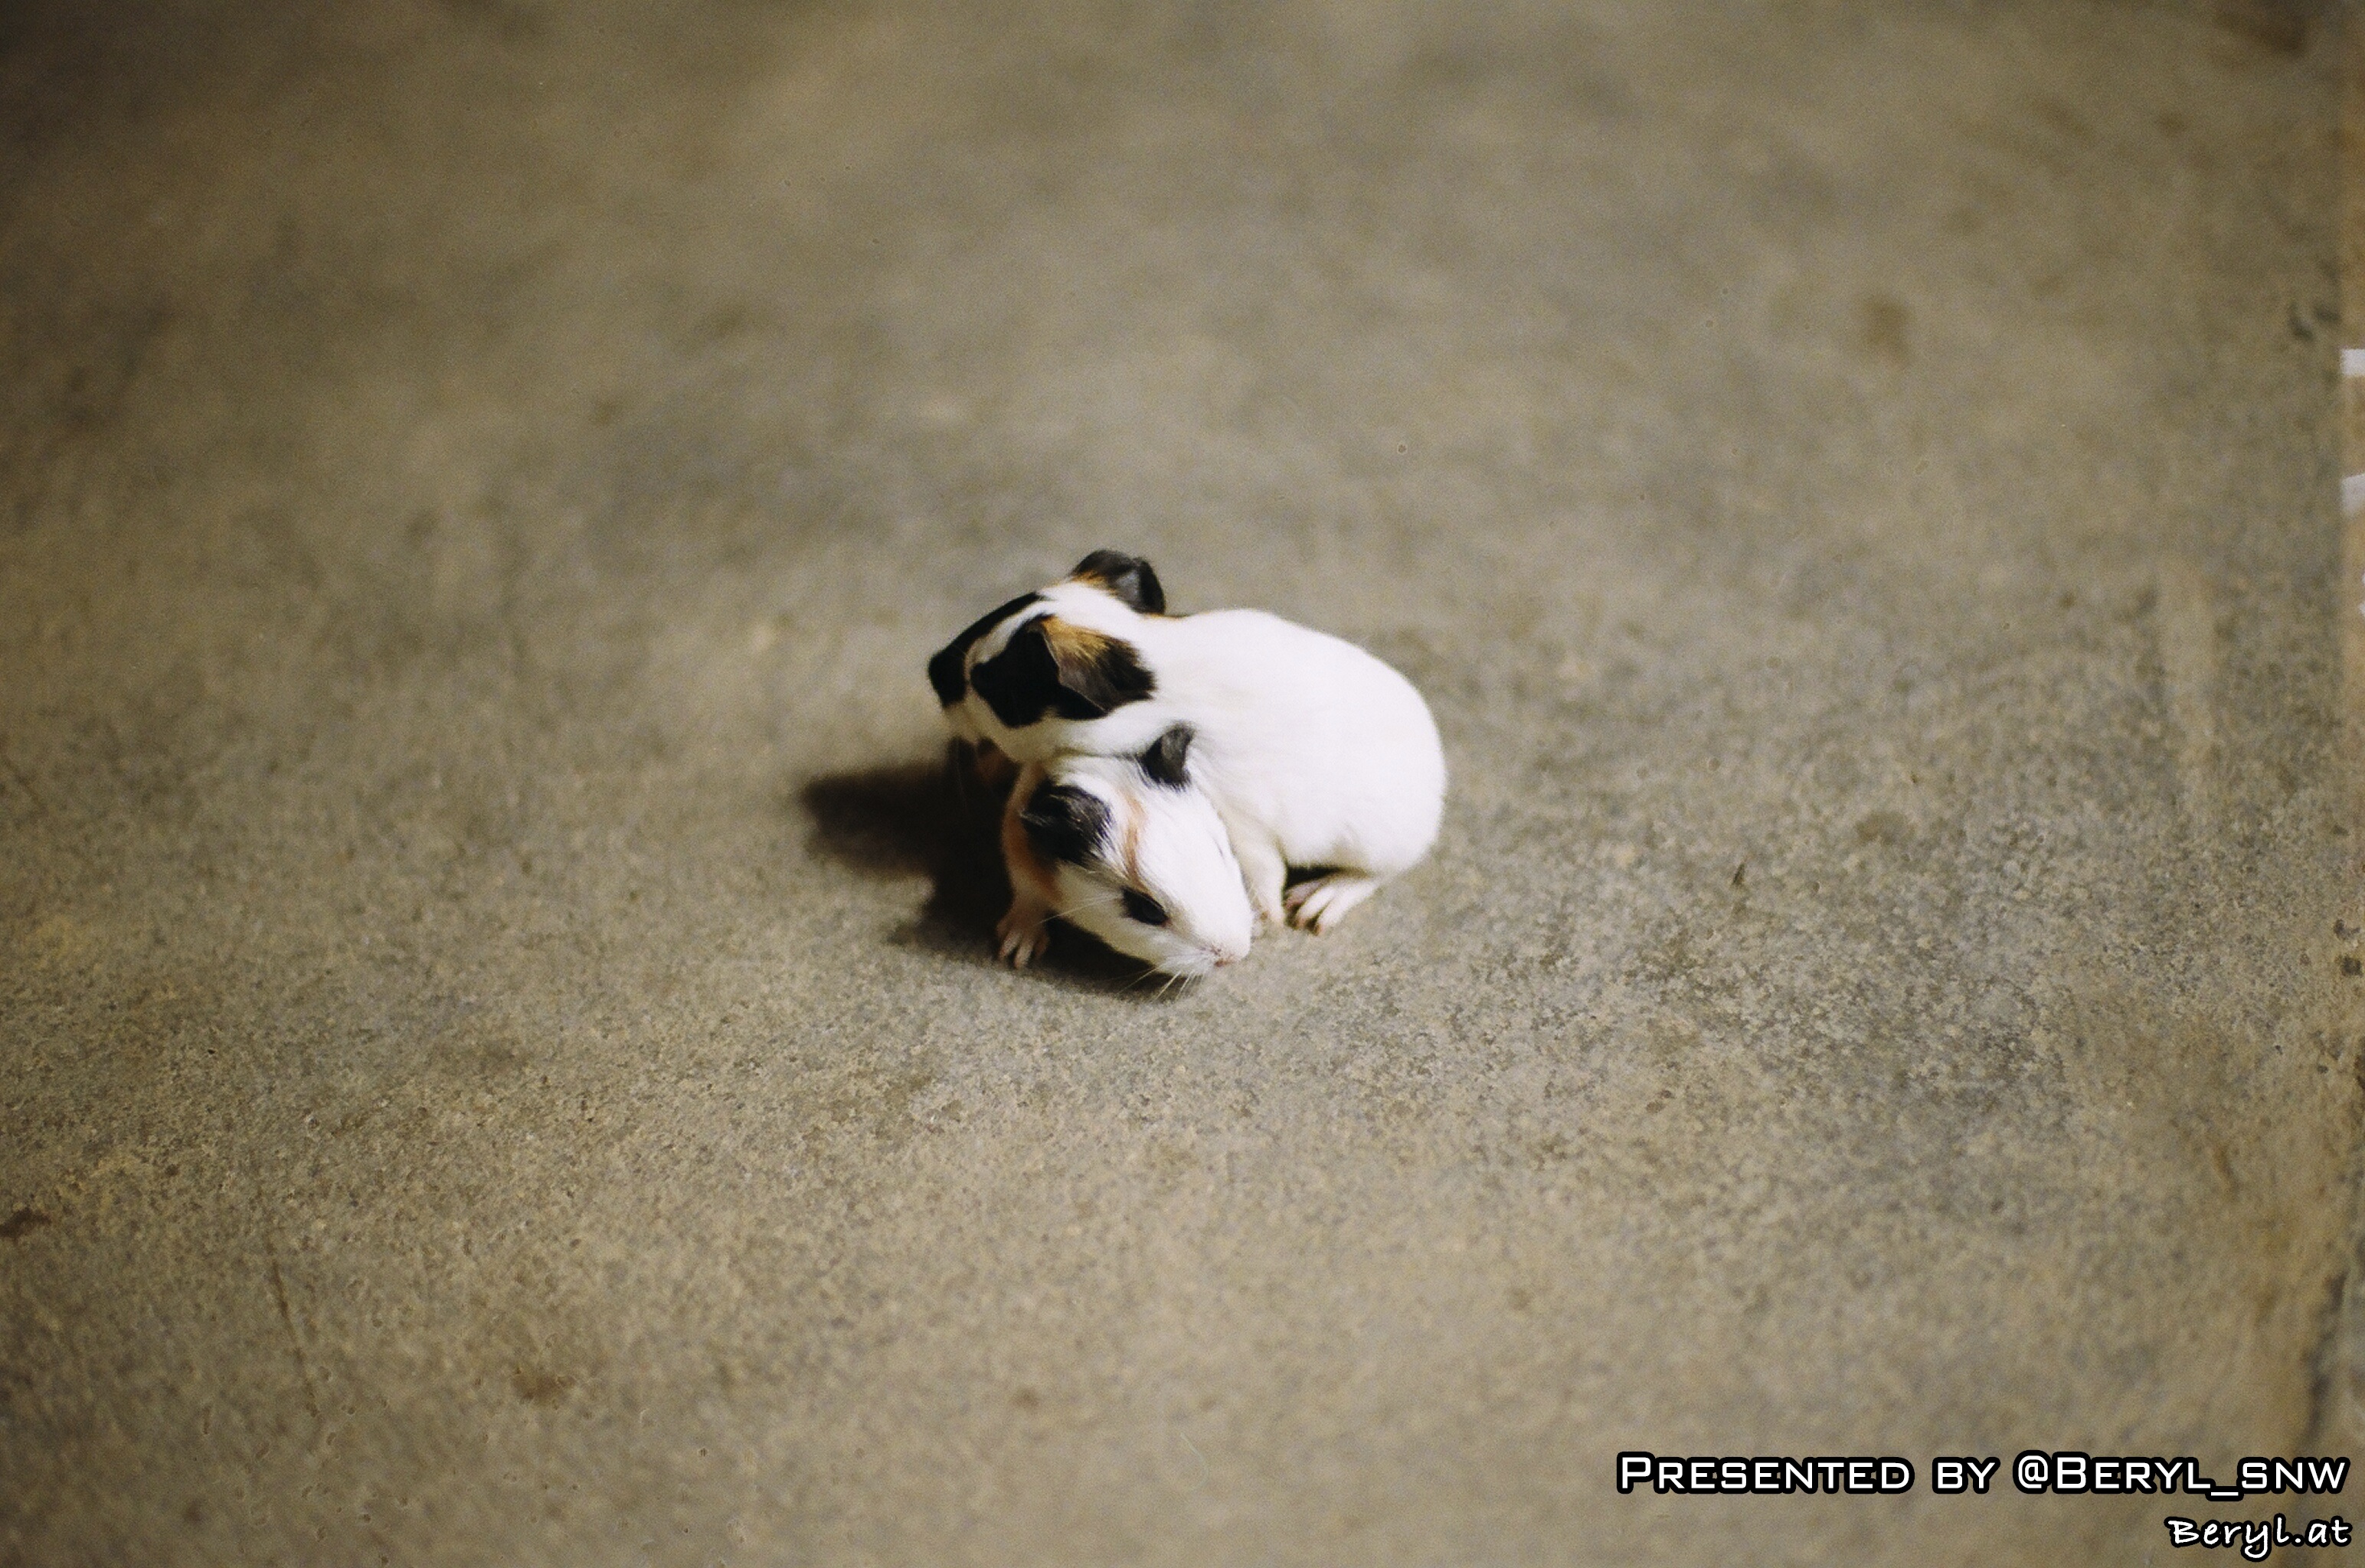
people, girl, sun, flower, dawn, puppy, dog, film, mammal, vertebrate, kodak, dog like mammal